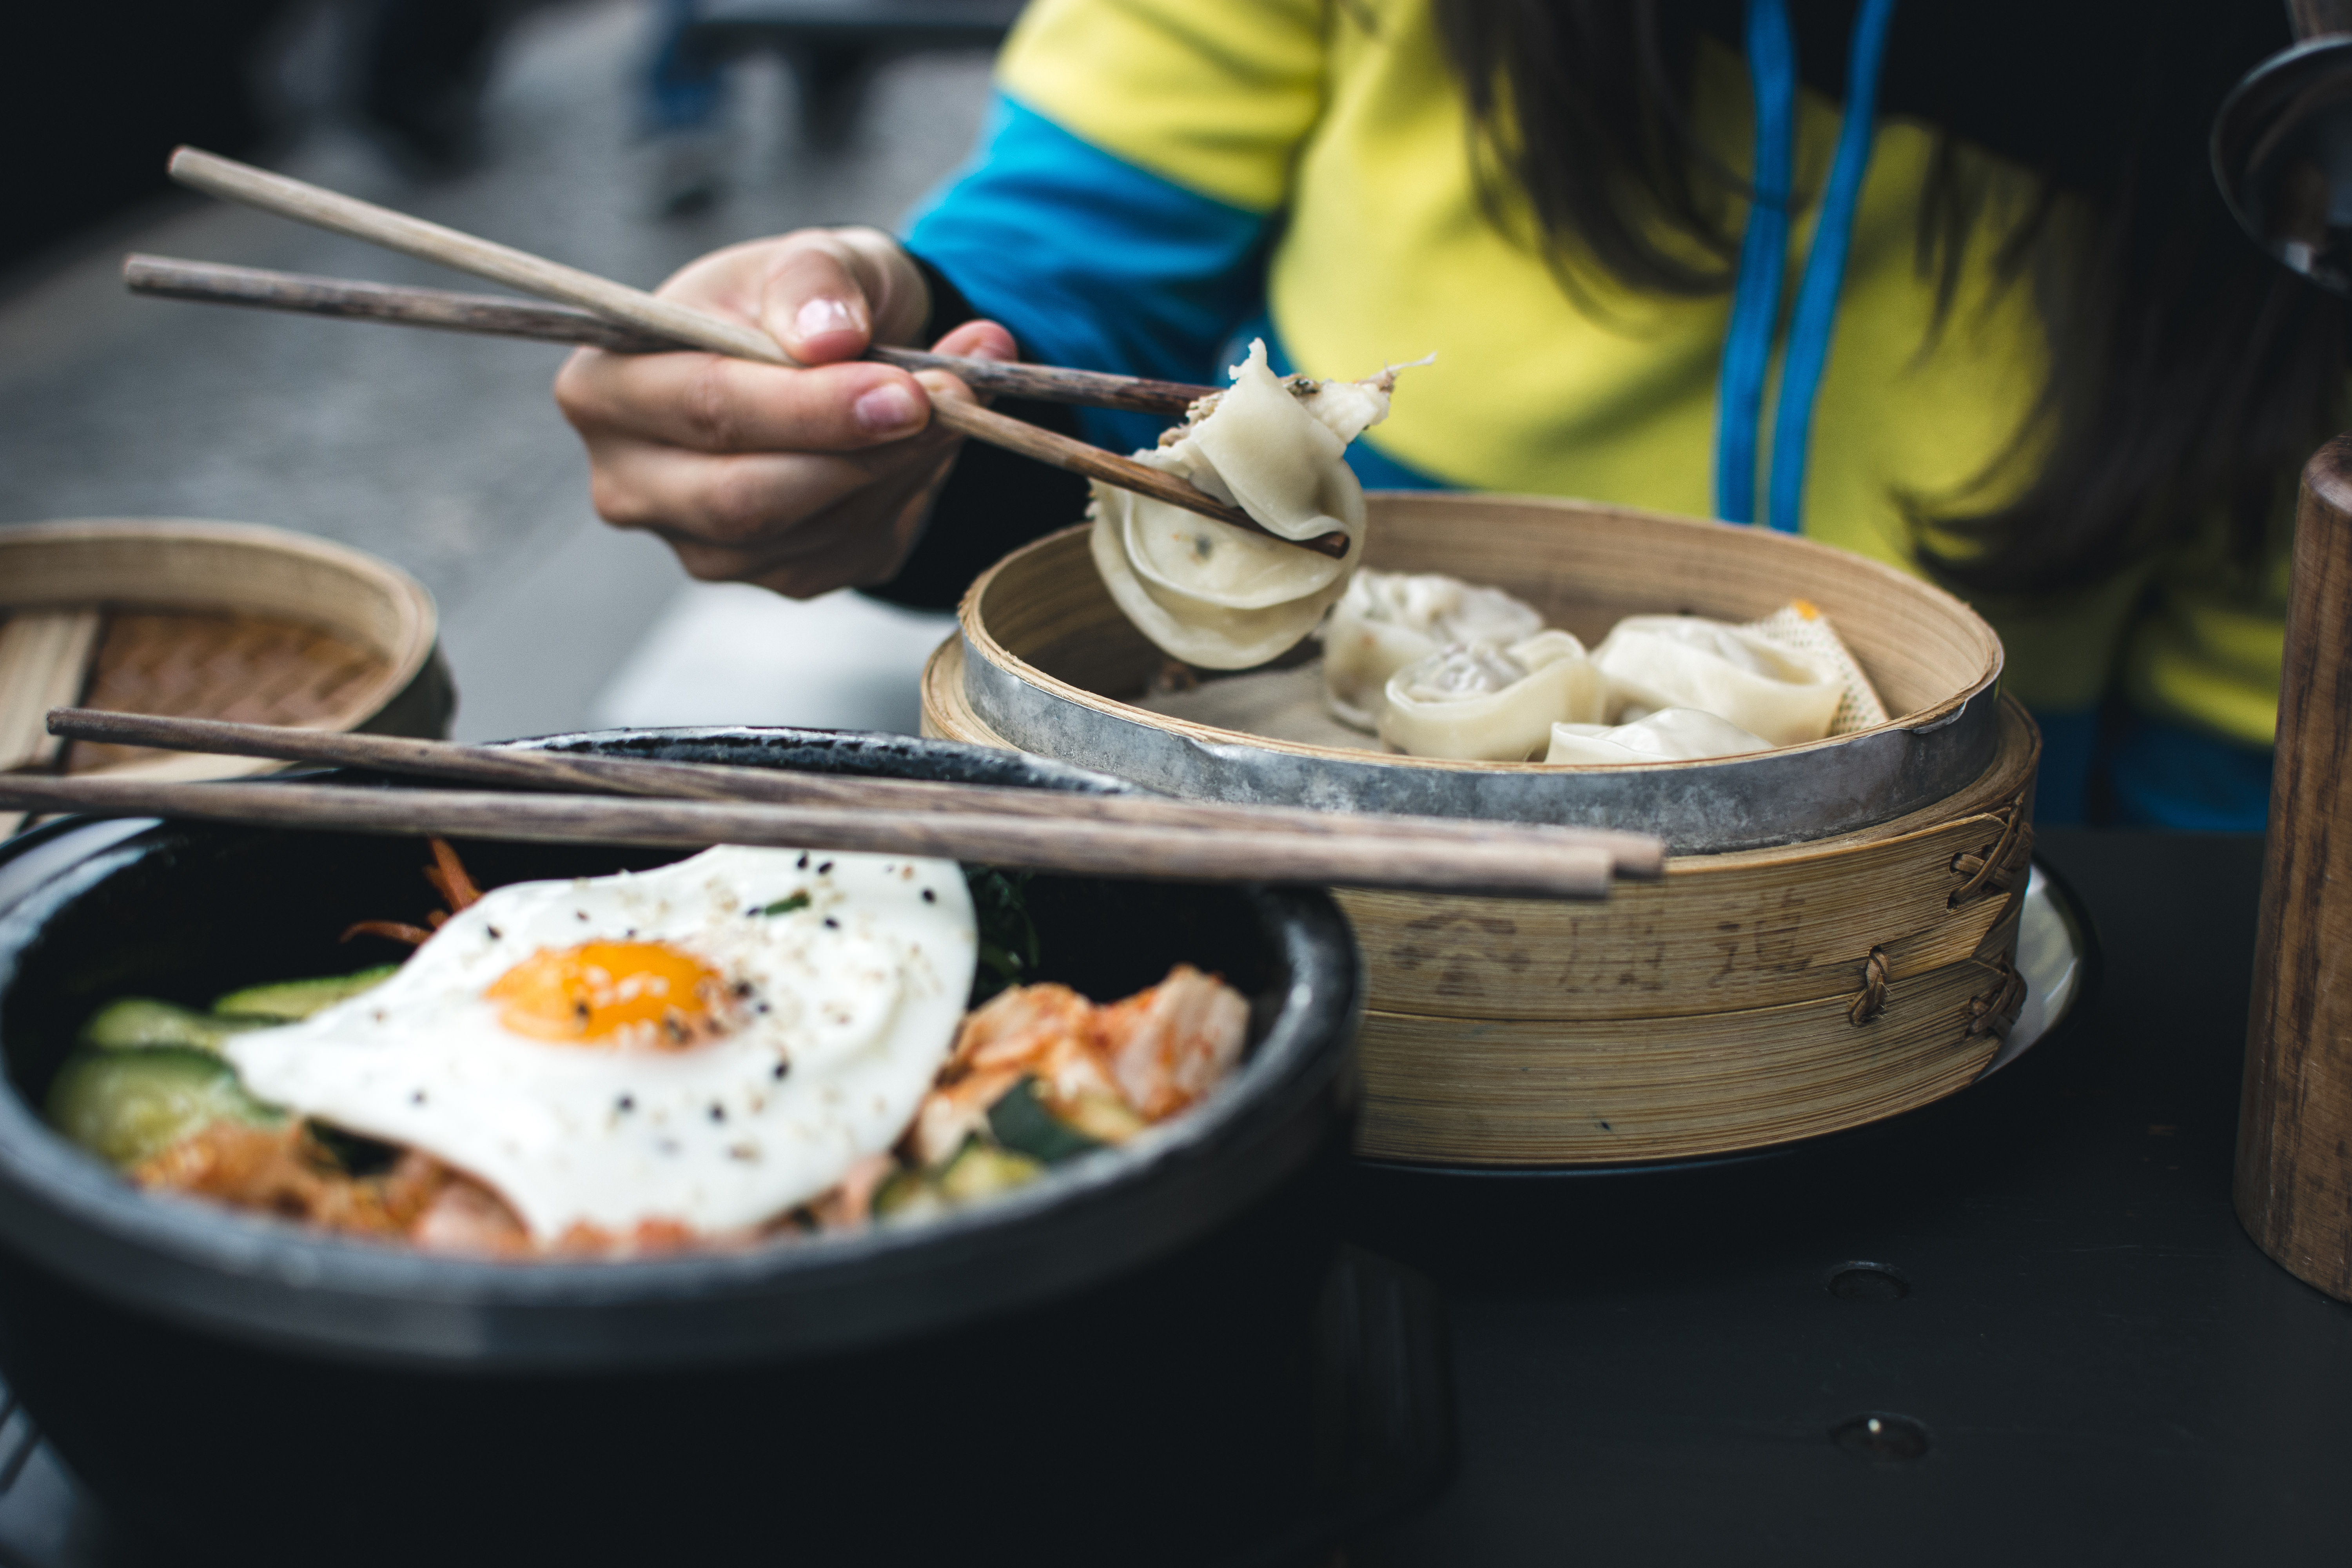
dish, food, cuisine, ingredient, meal, comfort food, brunch, chinese food, steamed rice, cookware and bakeware, produce, cooking, recipe, Nasi liwet, lunch, bibimbap, Hong Kong cuisine